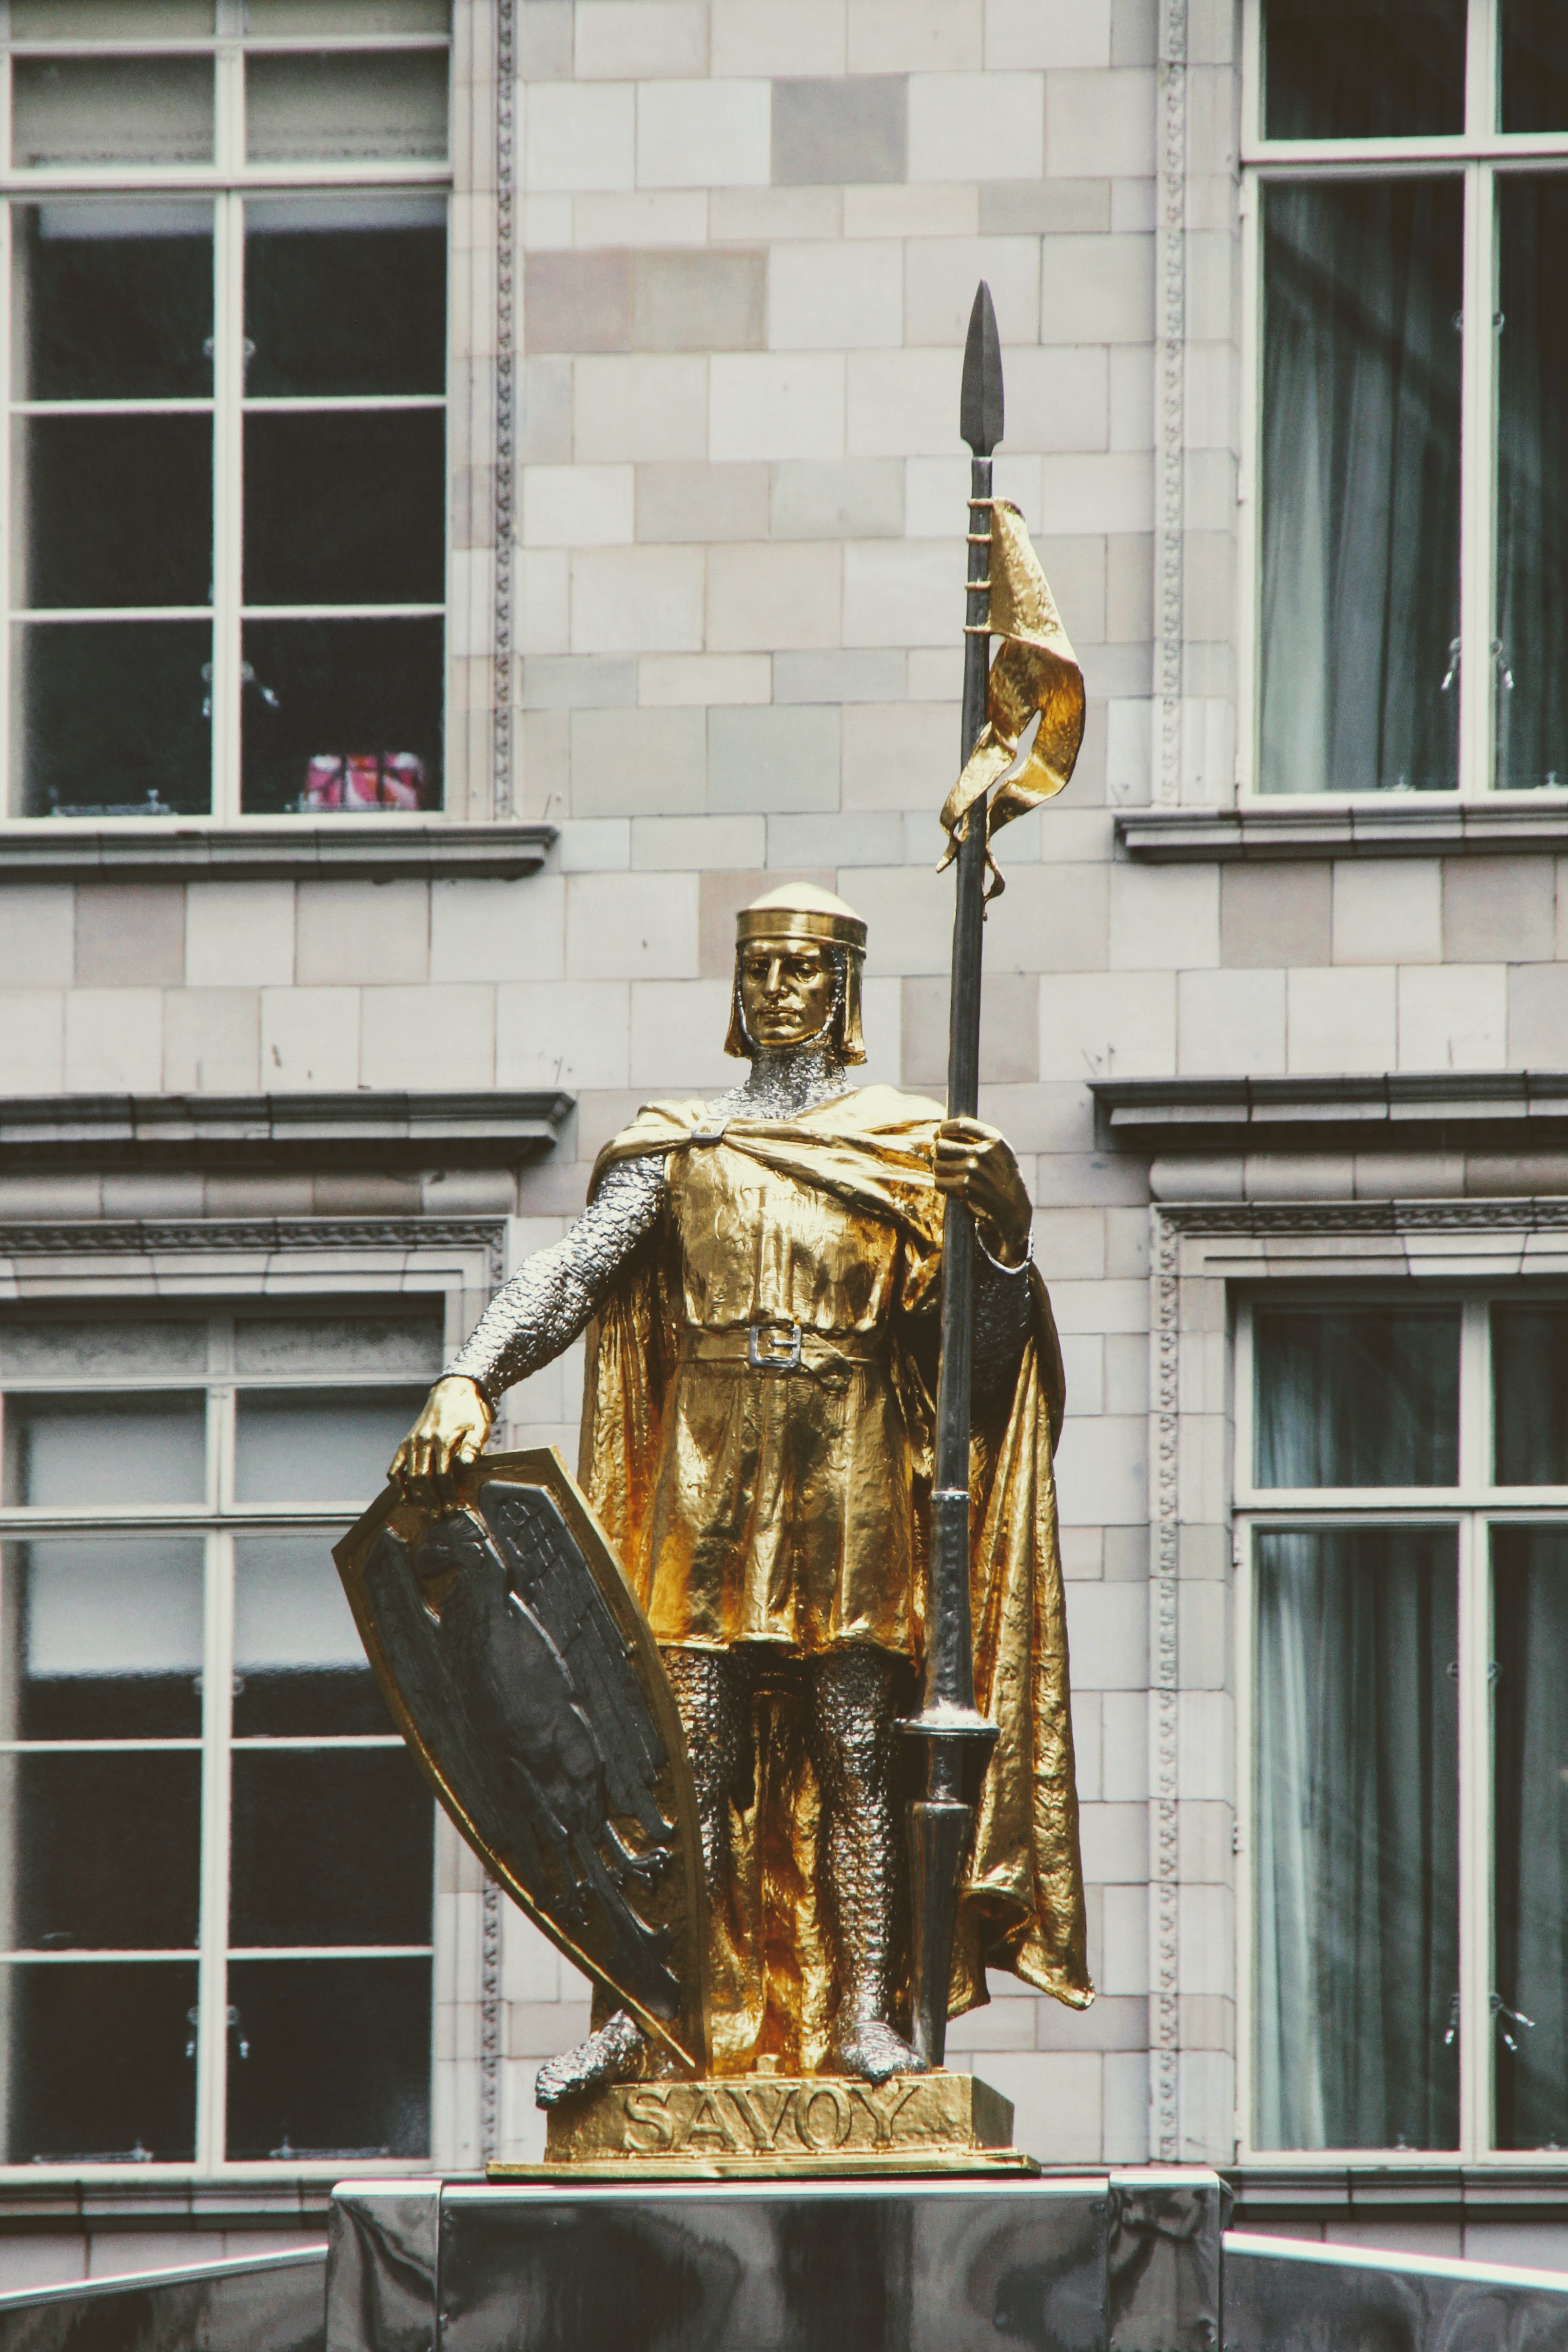
window, building, monument, statue, golden, facade, artwork, england, sculpture, london, memorial, united kingdom